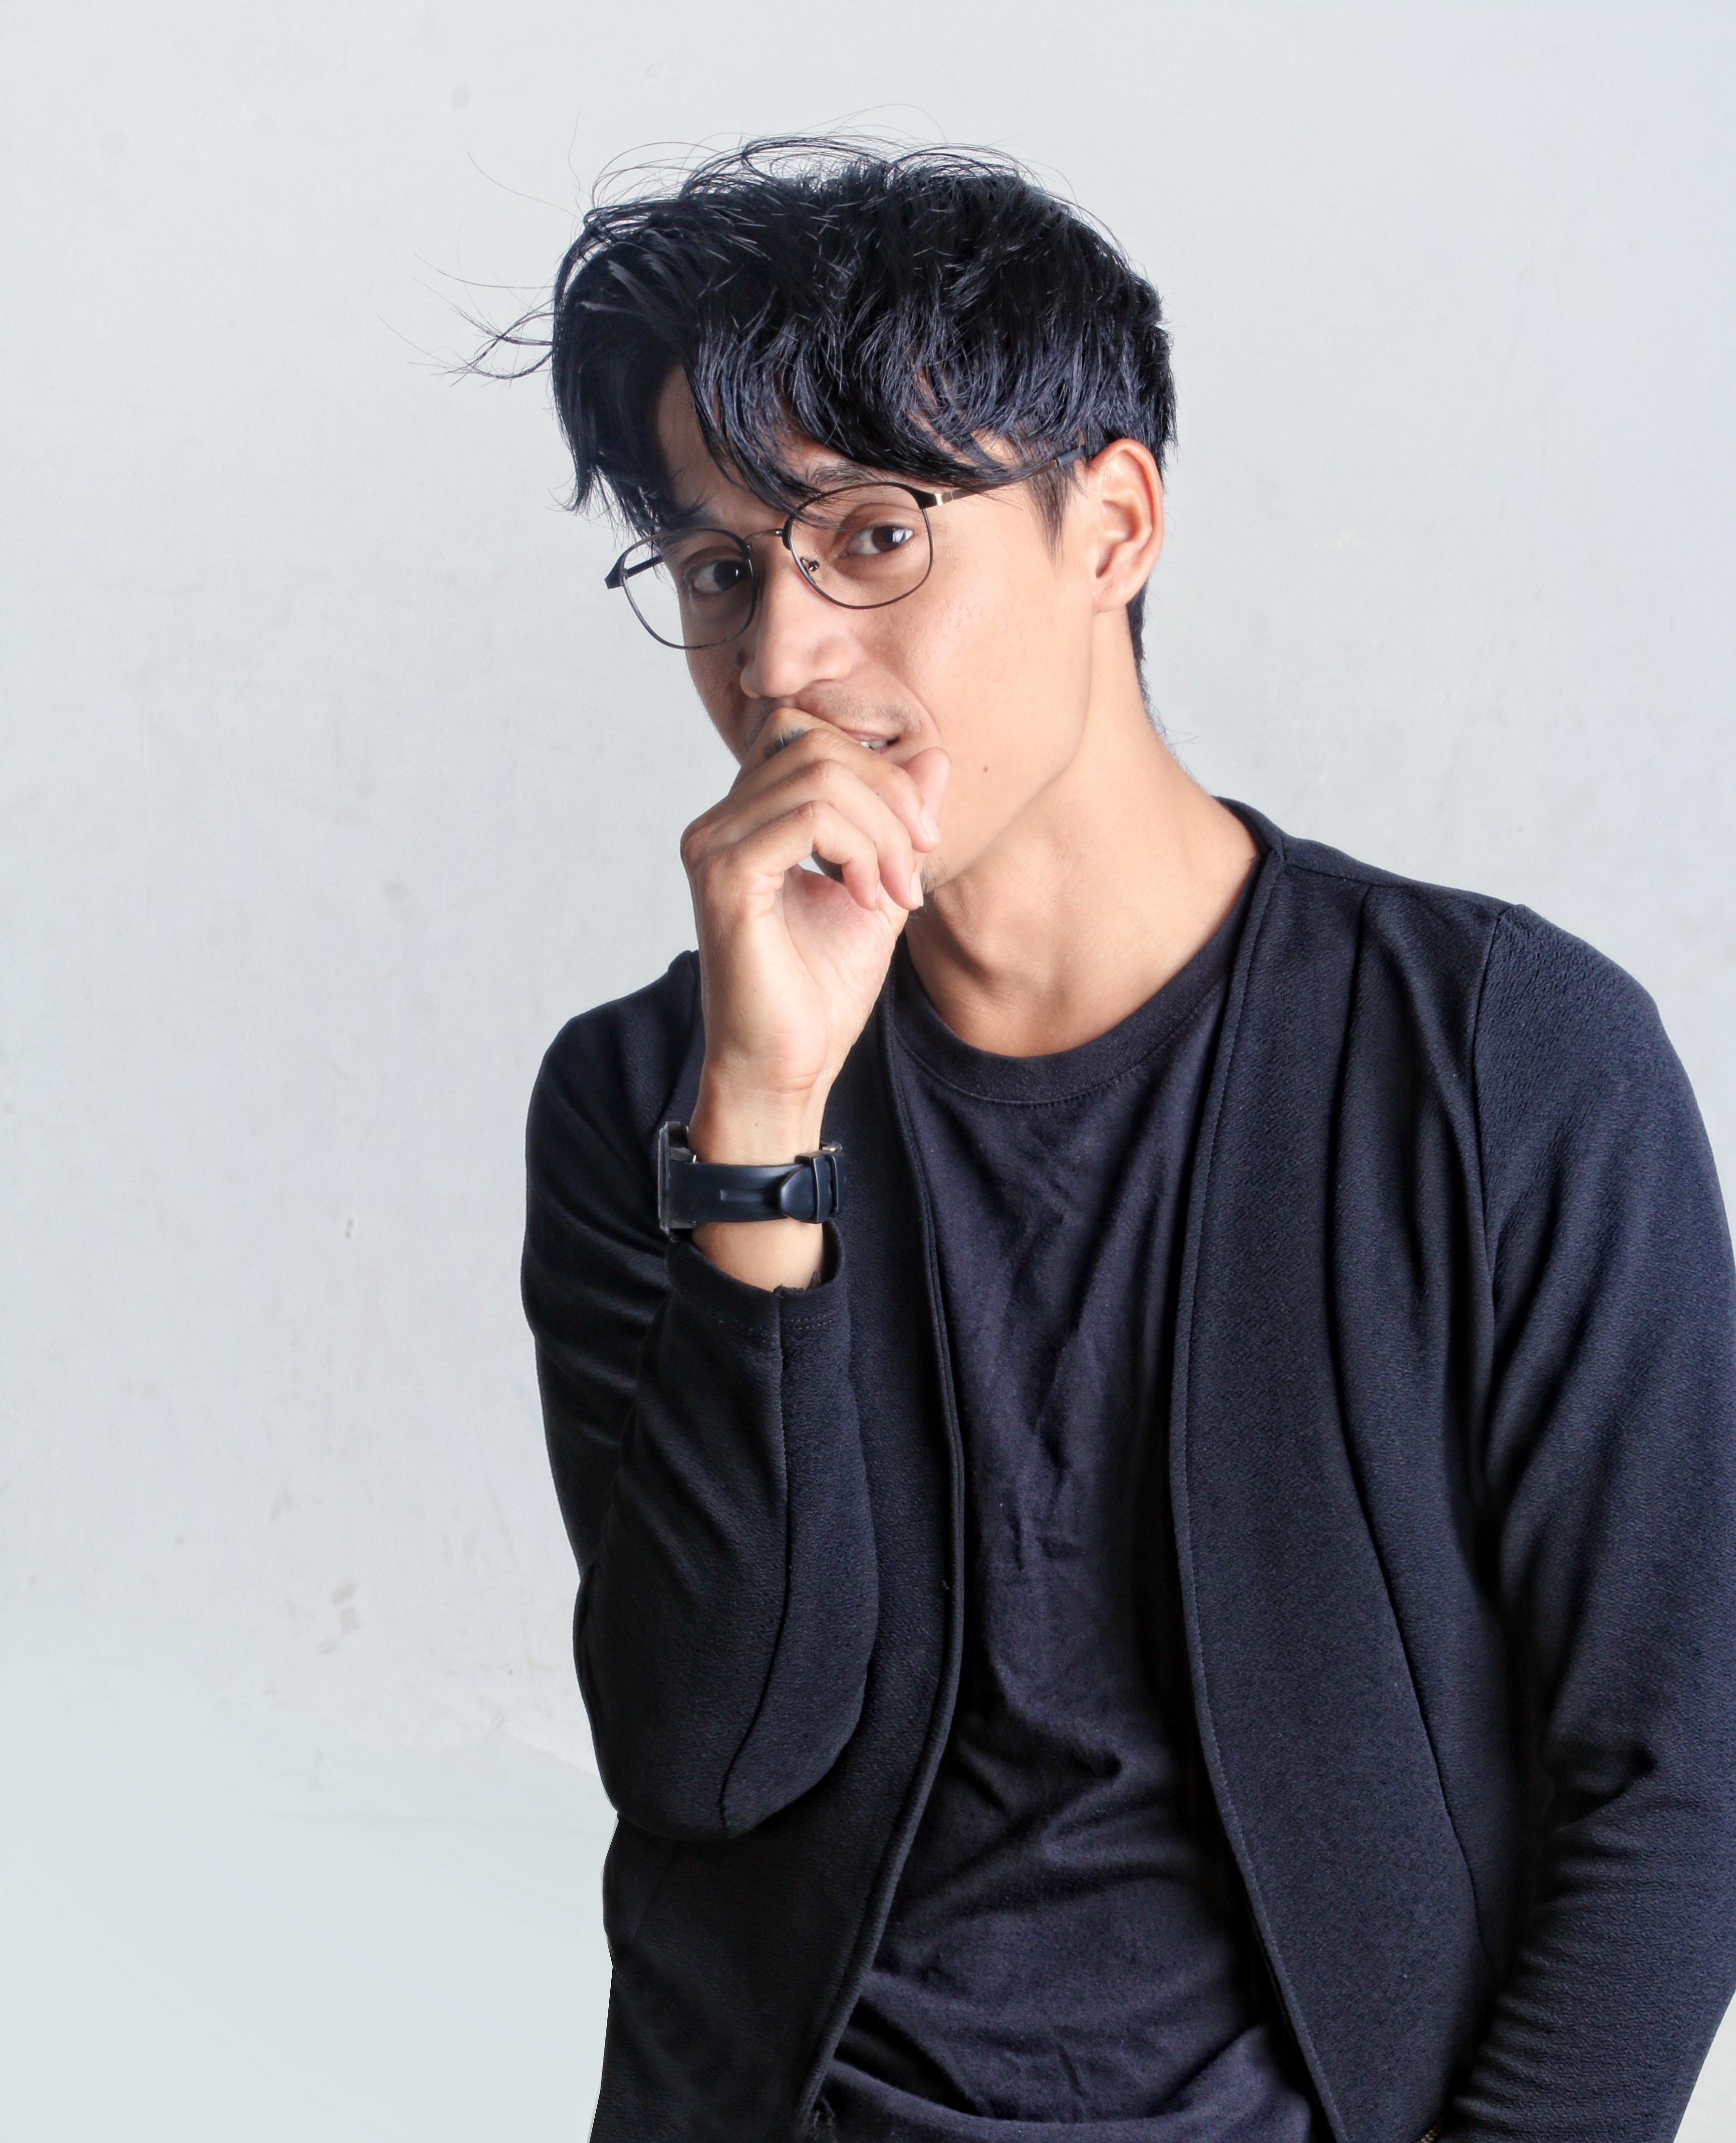
model, man, hair, black hair, chin, neck, nose, hairstyle, forehead, cool, cheek, male, shoulder, ear, photography, outerwear, photo shoot, gesture, jaw, elbow, top